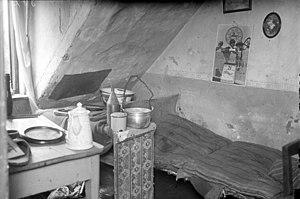
Fritz Haarmann, connu aussi comme « le Boucher de Hanovre » et « le Vampire de Hanovre » est un tueur en série allemand considéré comme l'auteur des meurtres de vingt-sept garçons et jeunes hommes entre 1918 et 1924. Il fut déclaré coupable de vingt-quatre meurtres et guillotiné. L'affaire fit scandale, d'autant plus que Haarmann était indicateur de police.